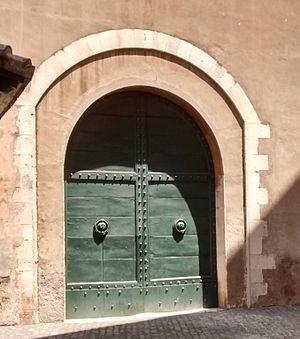
La Porte San Pellegrino est une porte de Rome, ouvrant un accès dans le mur extérieur de la Cité du Vatican.